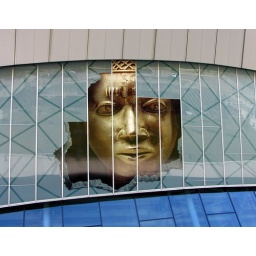
For dear Elaine...I spotted this while walking by the Albert Dock...and had to capture it!